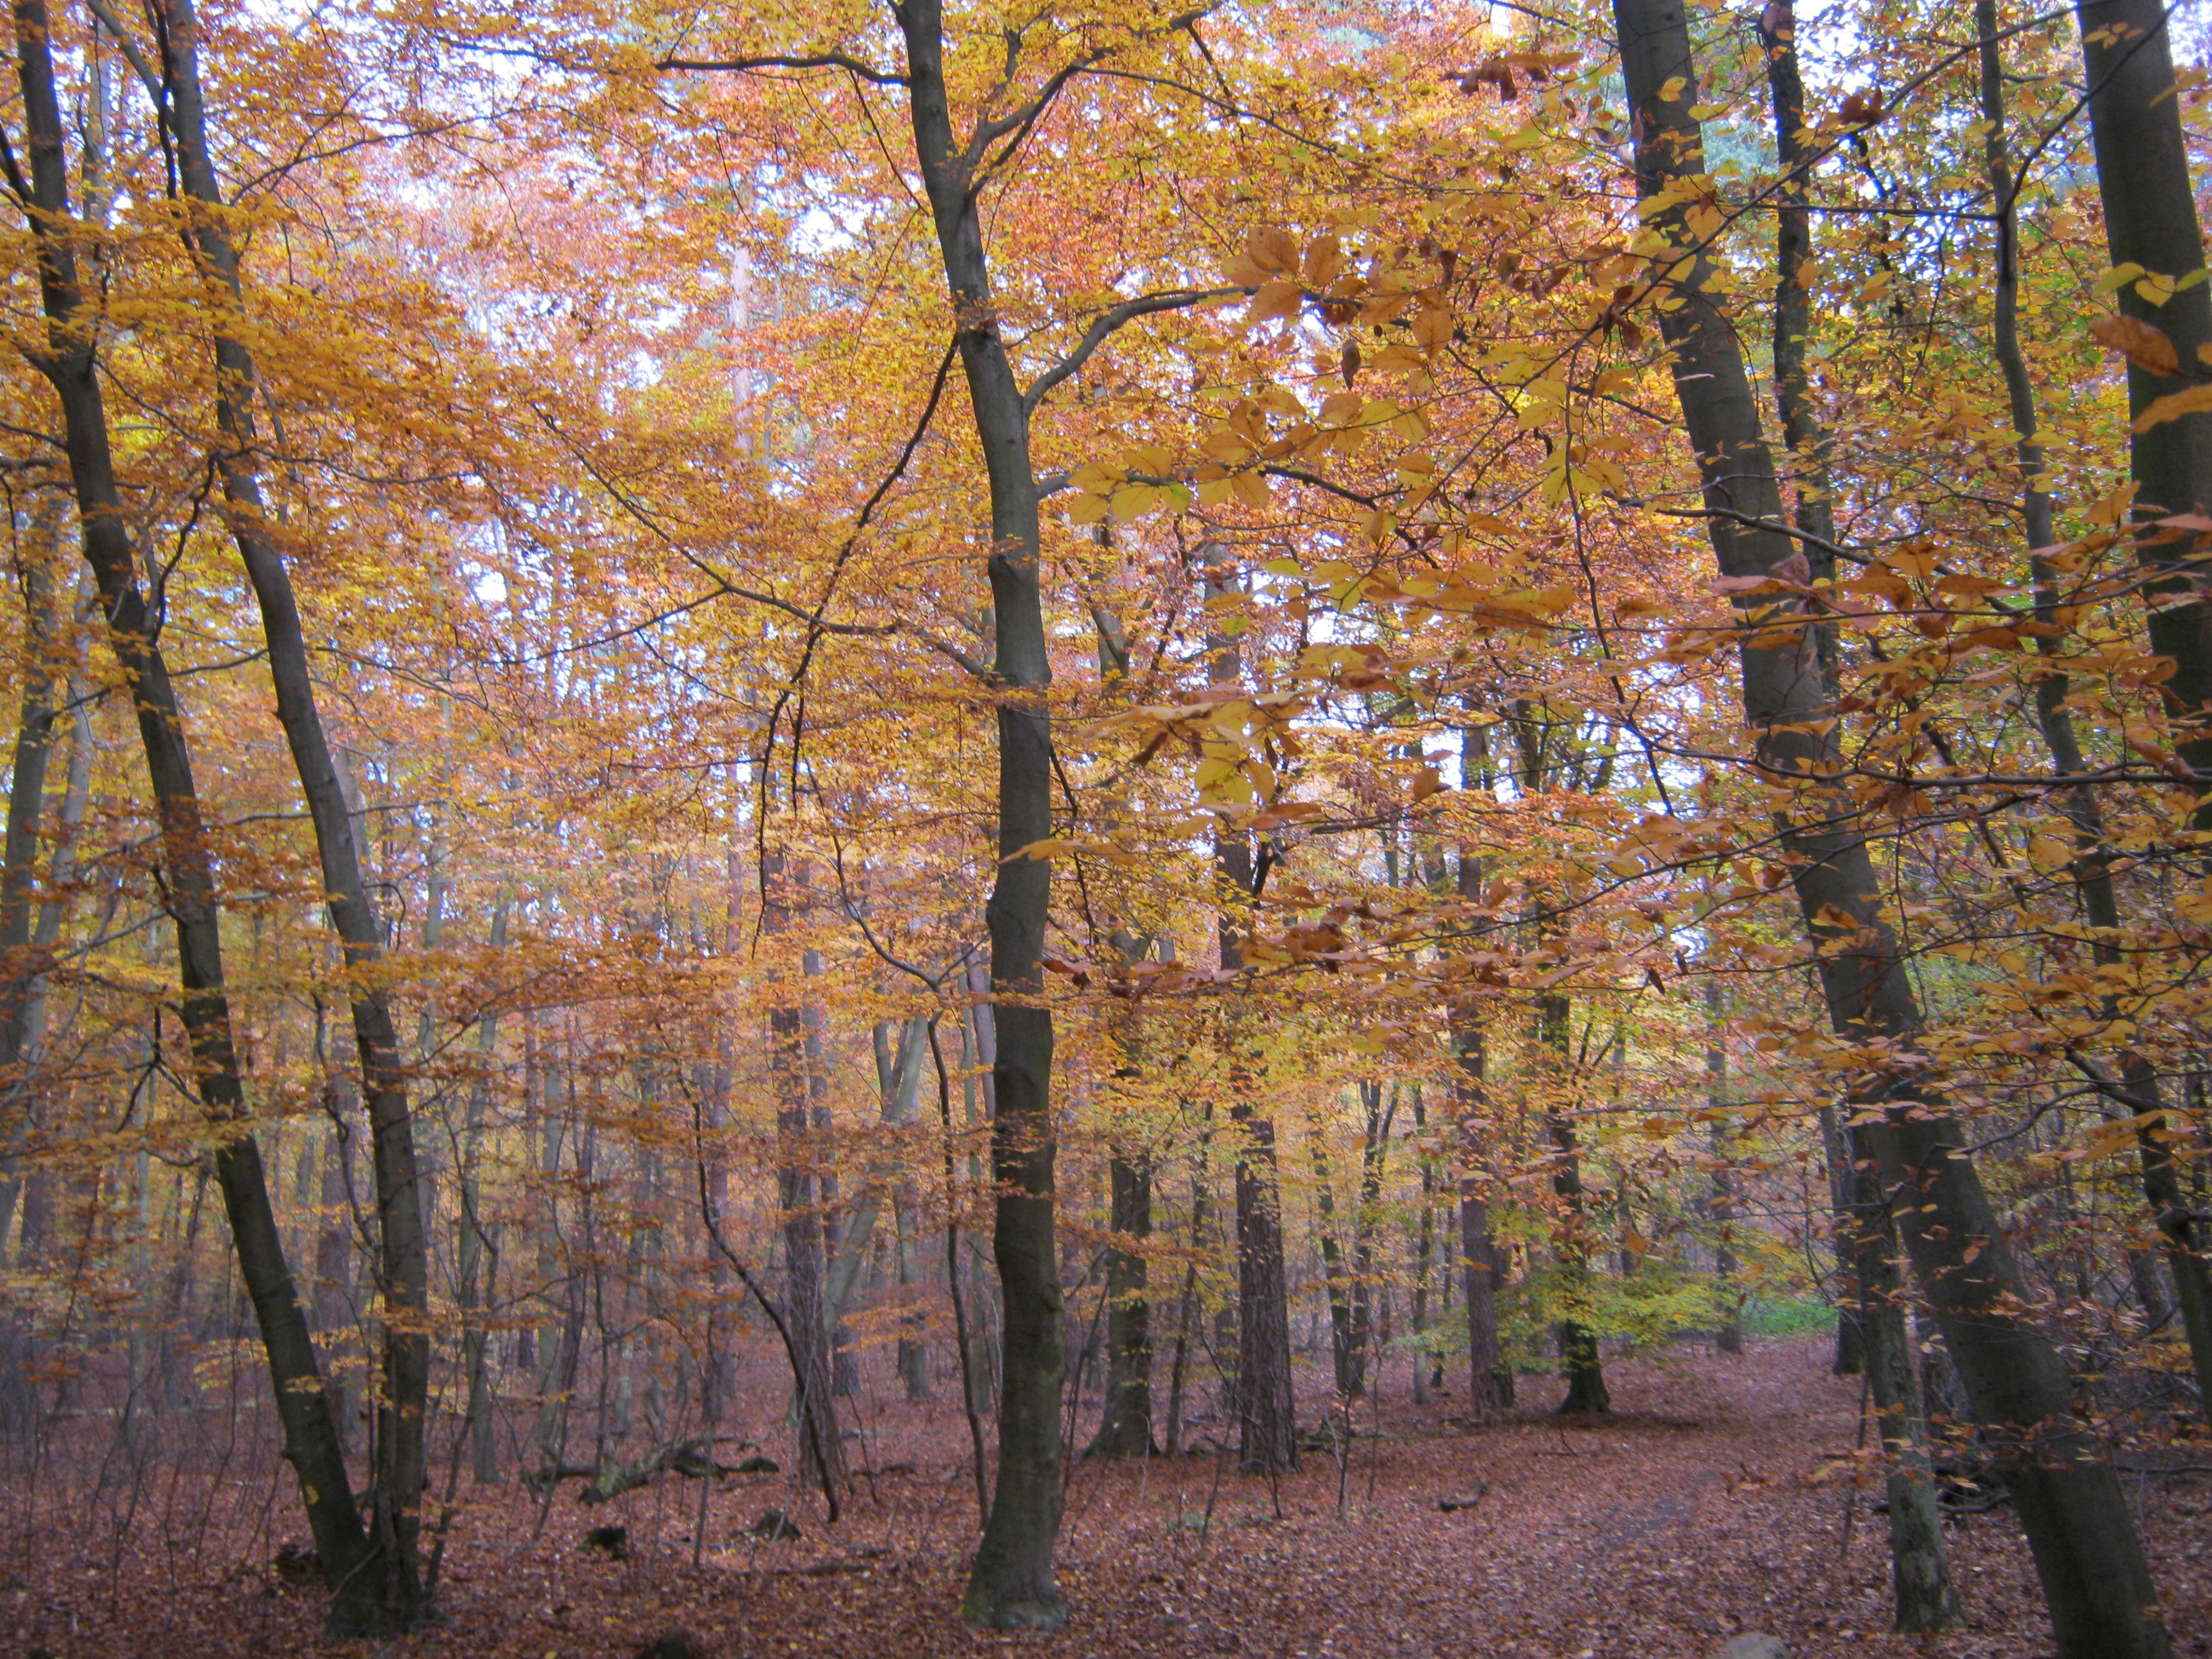
tree, forest, branch, plant, leaf, golden, red, autumn, brown, yellow, season, emerge, leaves, sunny, background, deciduous, grove, woodland, november, habitat, fall color, autumn forest, ecosystem, fall leaves, leaf coloring, late autumn, beech wood, biome, natural environment, woody plant, temperate broadleaf and mixed forest